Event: Nepal Earthquake
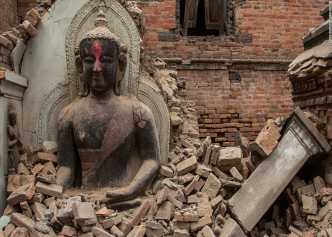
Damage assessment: damage